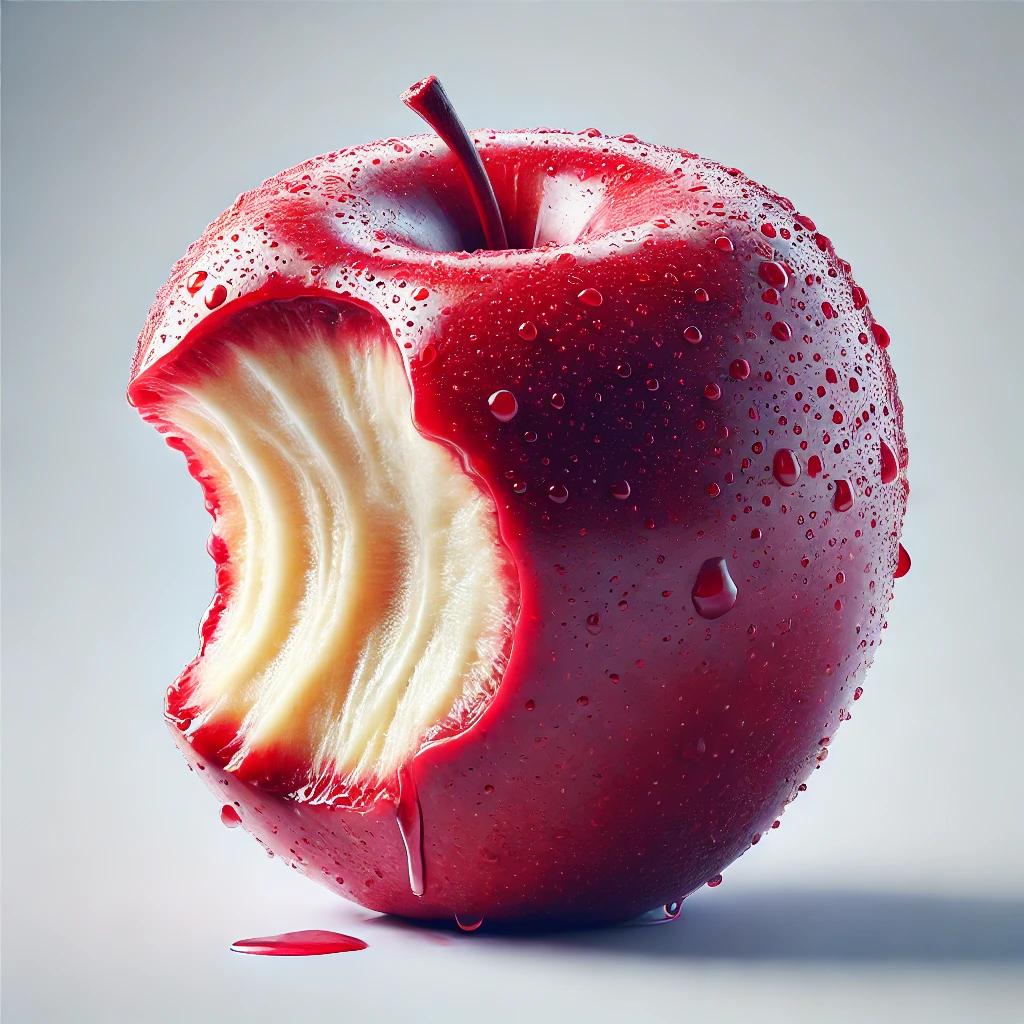
Etiqueta: orgánico